İzmir

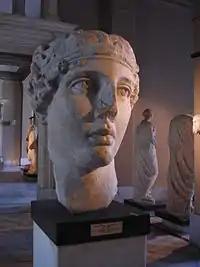
Head of the poet Sappho found in ancient Smyrna. Roman marble copy of an original statue from the Hellenistic period, at the Istanbul Archaeology Museums.

At the dawn of İzmir's recorded history, Pausanias describes "evident tokens" such as "a port called after the name of Tantalus and a sepulcher of him by no means obscure", corresponding to the city's area and which have been tentatively located to date. The term "Old Smyrna" is used to describe the Archaic Period city located at Tepekule, Bayraklı, to make a distinction with the city of Smyrna rebuilt later on the slopes of Mount Pagos (present-day Kadifekale). The Greek settlement in Old Smyrna is attested by the presence of pottery dating from about 1000 BC onwards. The most ancient preserved ruins date back to 725–700 BC. According to Herodotus the city was founded by Aeolians and later seized by Ionians. The oldest house discovered in Bayraklı has been dated to 925 and 900 BC. The walls of this well-preserved house, consisting of one small room typical of the Iron Age, were made of sun-dried bricks and the roof of the house was made of reeds. A house found in Old Smyrna with two floors and five rooms with a courtyard, built in the second half of the 7th century BC, is the oldest known house having so many rooms under its roof. Around that time, people started to build thick, protective ramparts made of sun-dried bricks around the city. Smyrna was built on the Hippodamian system, in which streets run north–south and east–west and intersect at right angles, in a pattern familiar in the Near East but the earliest example in a western city. The houses all faced south. The most ancient paved streets in the Ionian civilization have also been discovered in ancient Smyrna.